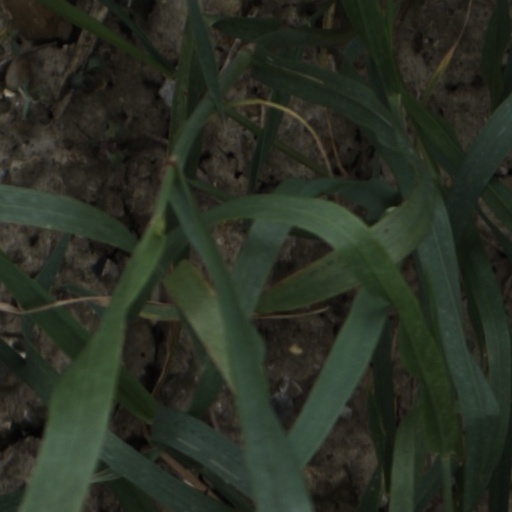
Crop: wheat